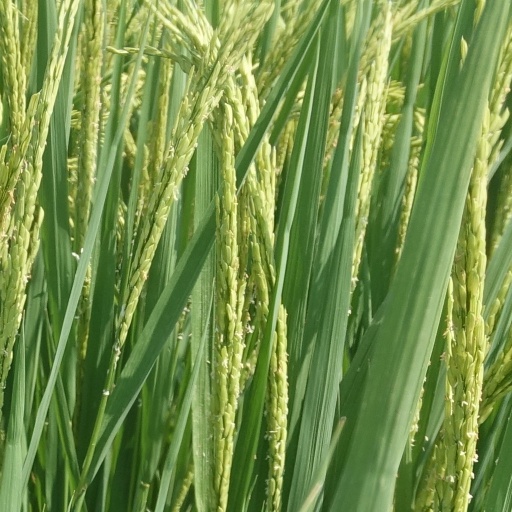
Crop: rice